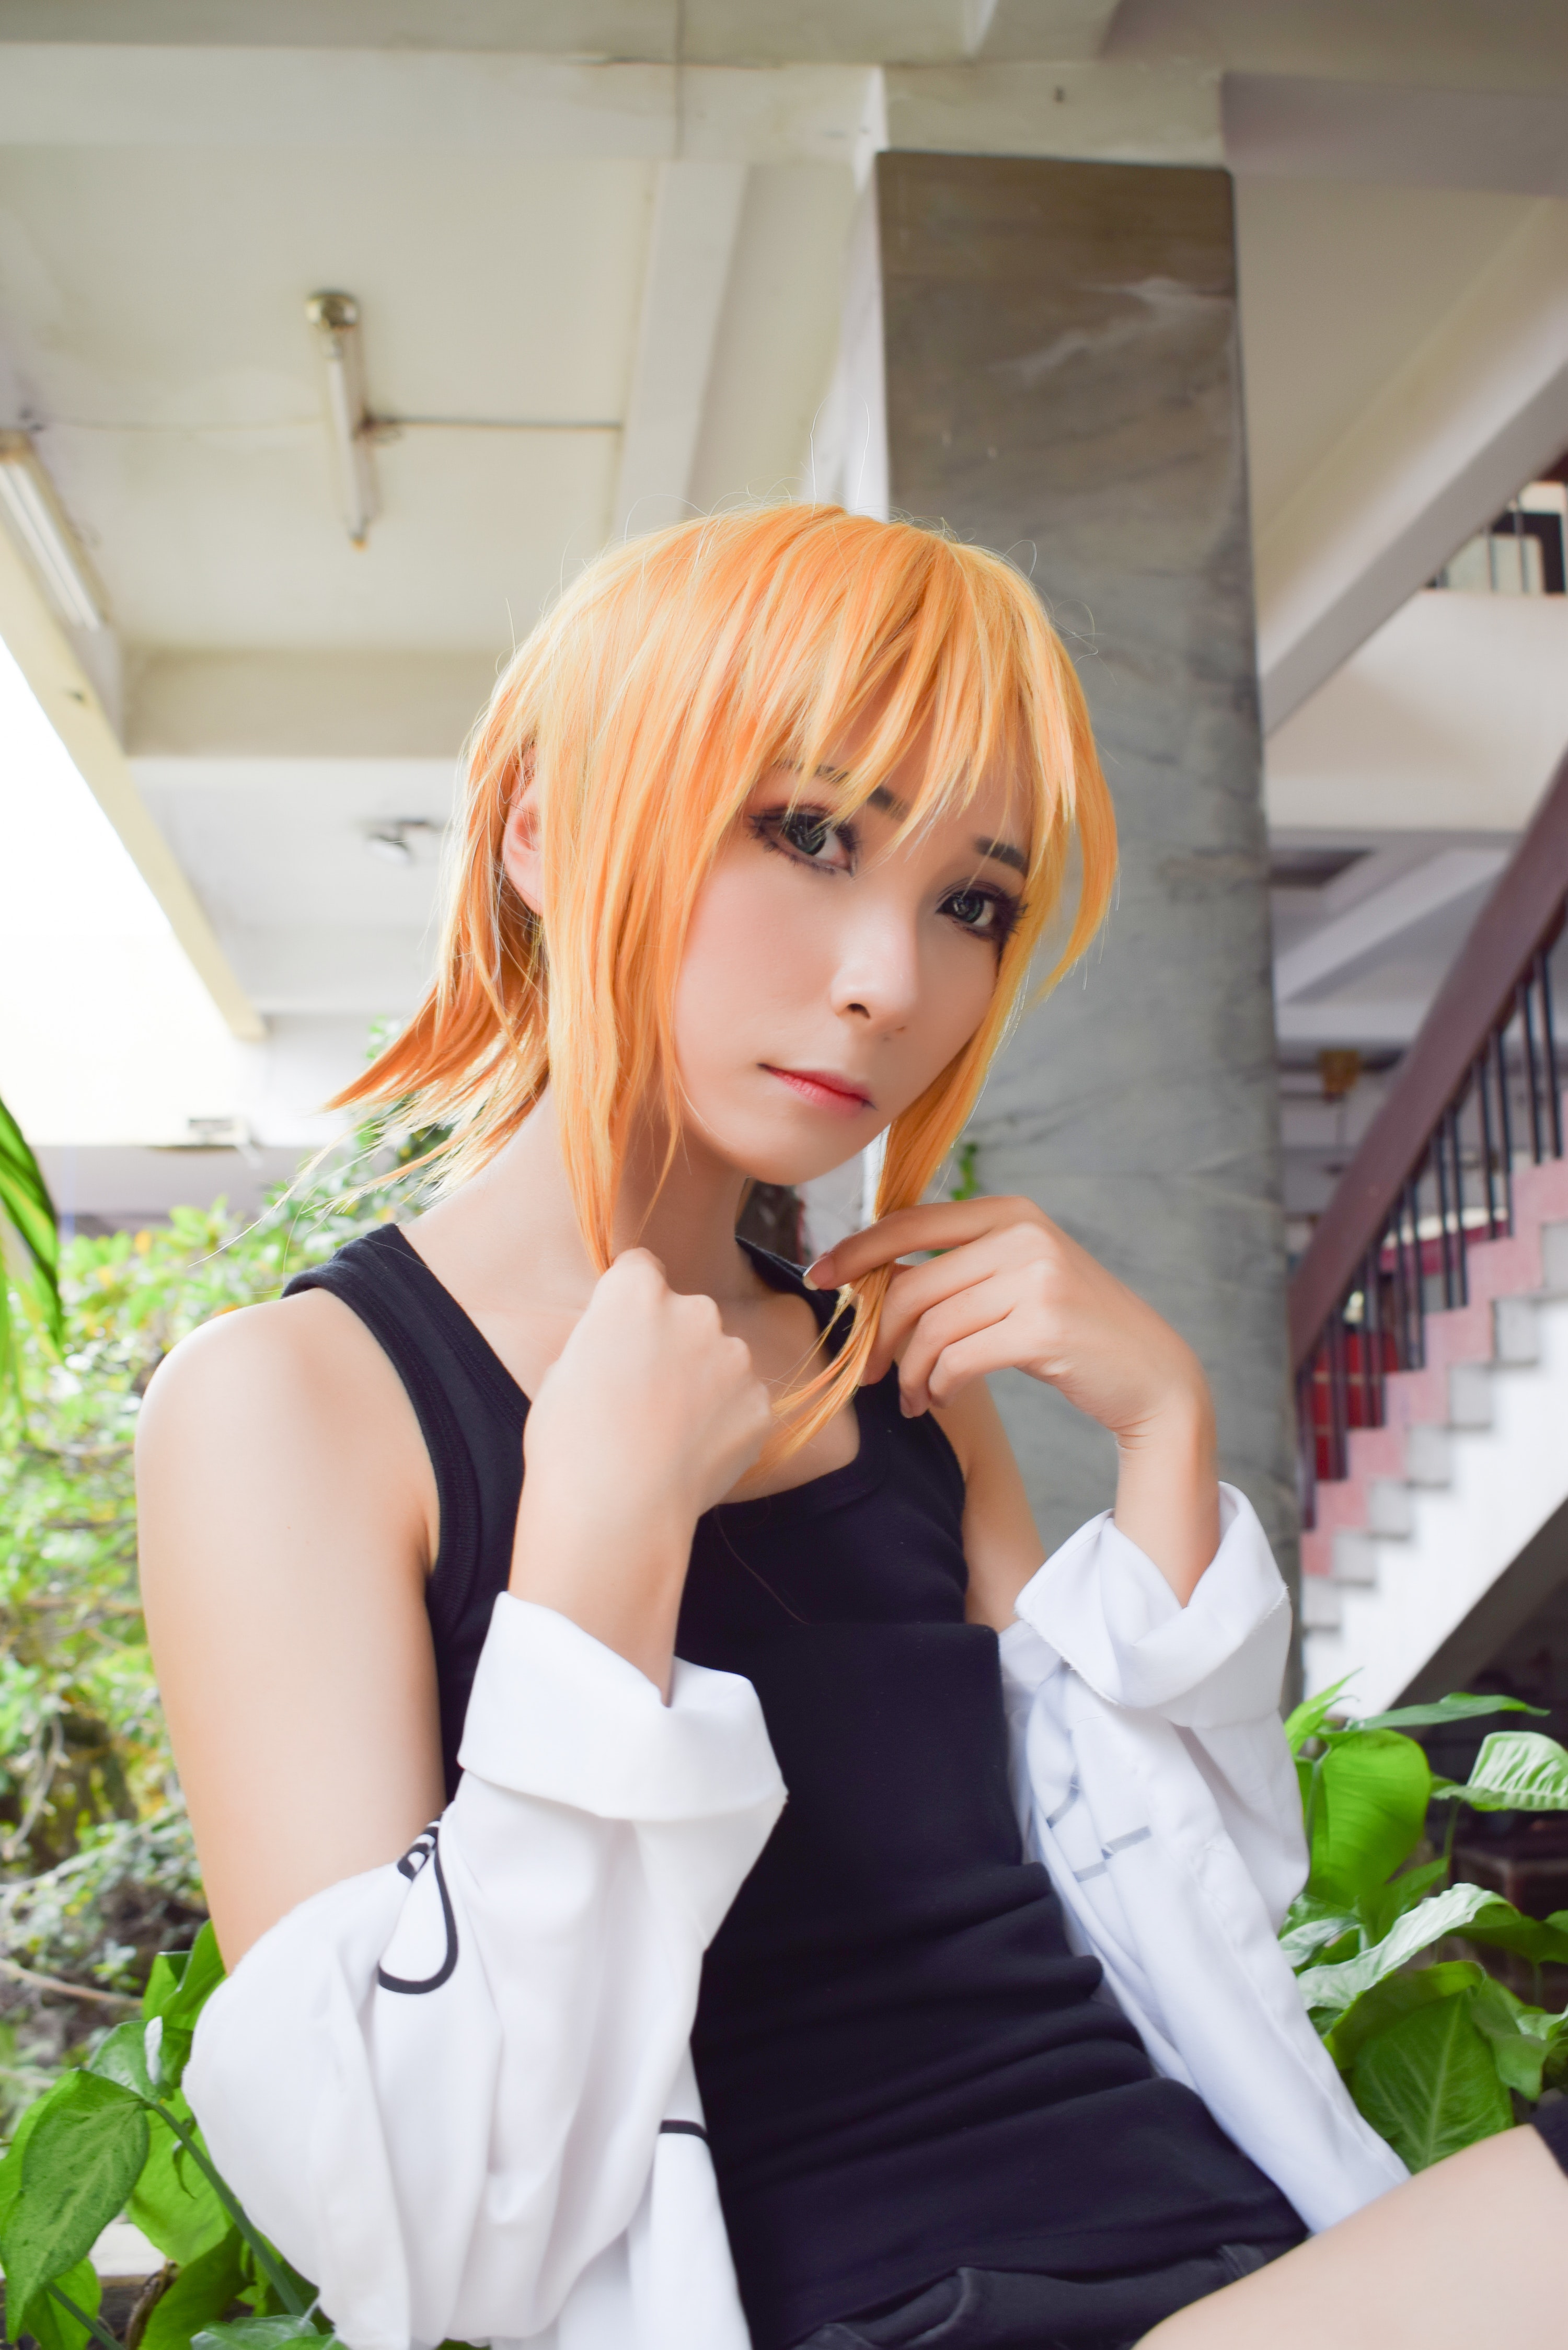
hair, clothing, costume, cosplay, arm, hime cut, wig, gravure idol, japanese idol, bangs, hair coloring, anime, long hair, photography, bob cut, red hair, flesh